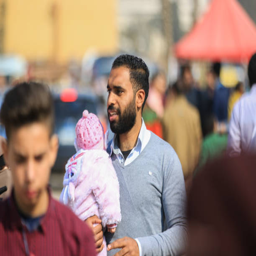
a man carrying his young daughter and walking in a street .